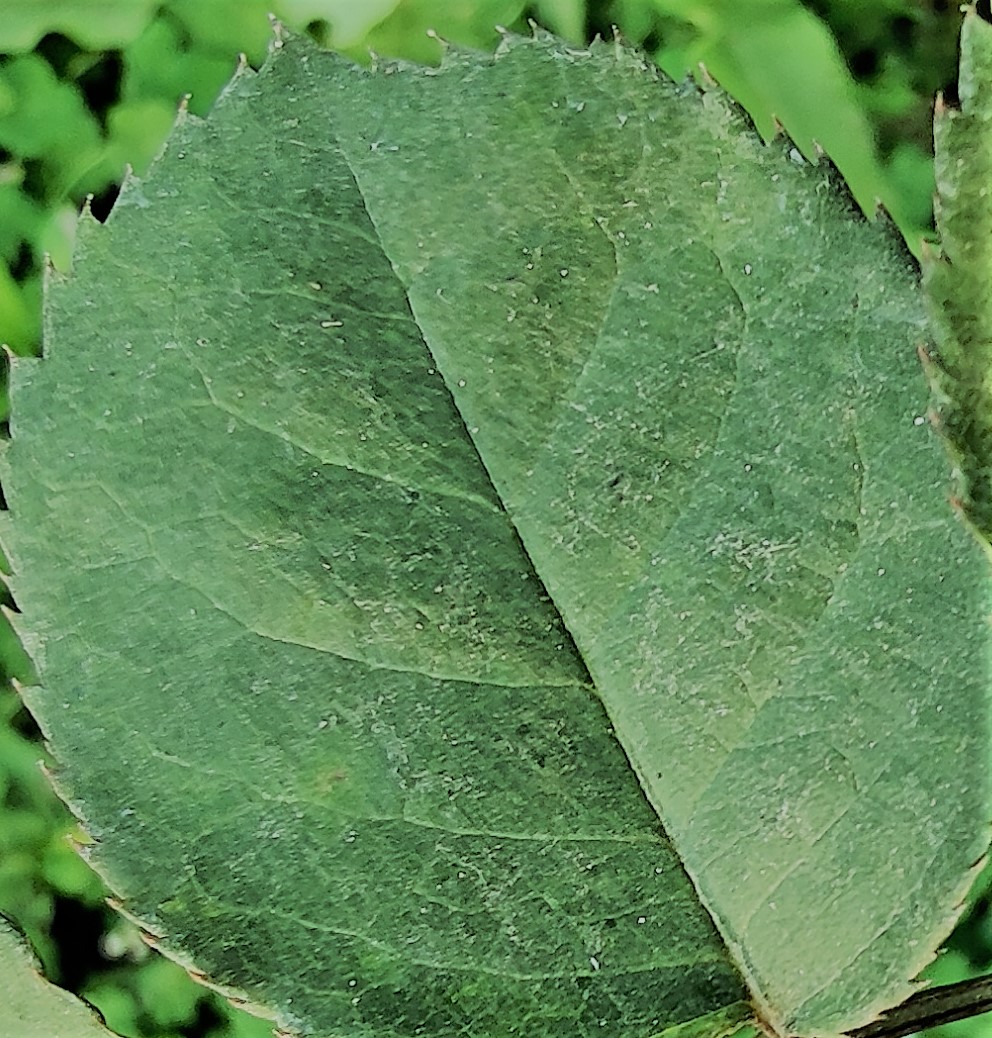
Label: Fresh Leaf